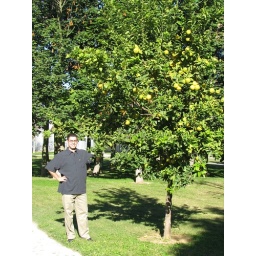
Grabbing an orange from one of the orange trees in the river bed.